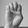
ASL letter: E